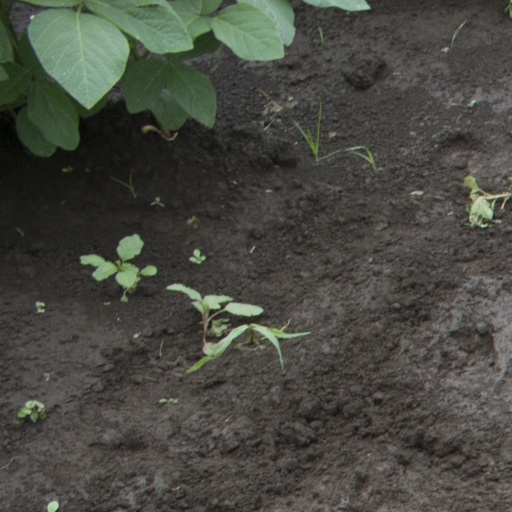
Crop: soybean